List of Dutch explorations

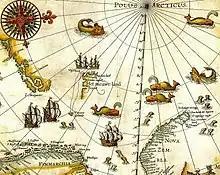
Portion of 1599 map of Arctic exploration by Willem Barentsz. Spitsbergen, here mapped for the first time, is indicated as "Het Nieuwe Land" (Dutch for "the New Land"), center-left.

During his first journey in 1594, Dutch explorer Willem Barentsz discovered the Orange Islands, at the northern extremity of Nova Zembla.